East Kalimantan

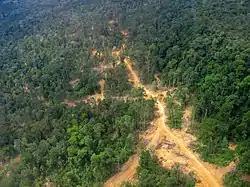
Logging road in East Kalimantan: logged forest on the left, primary forest on the right

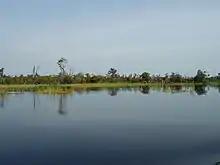
Melintan Lake in Kutai Kartanegara Regency

As of 2025, East Kalimantan consists of 7 regencies and 3 cities (marked in bold), in turn divided into 105 districts.